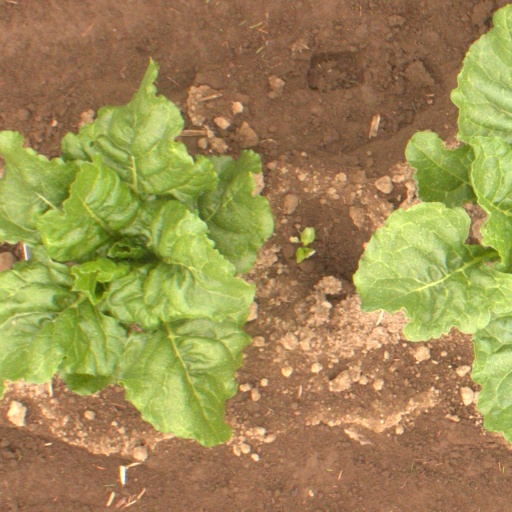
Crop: sugar beet